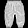
Label: Trouser